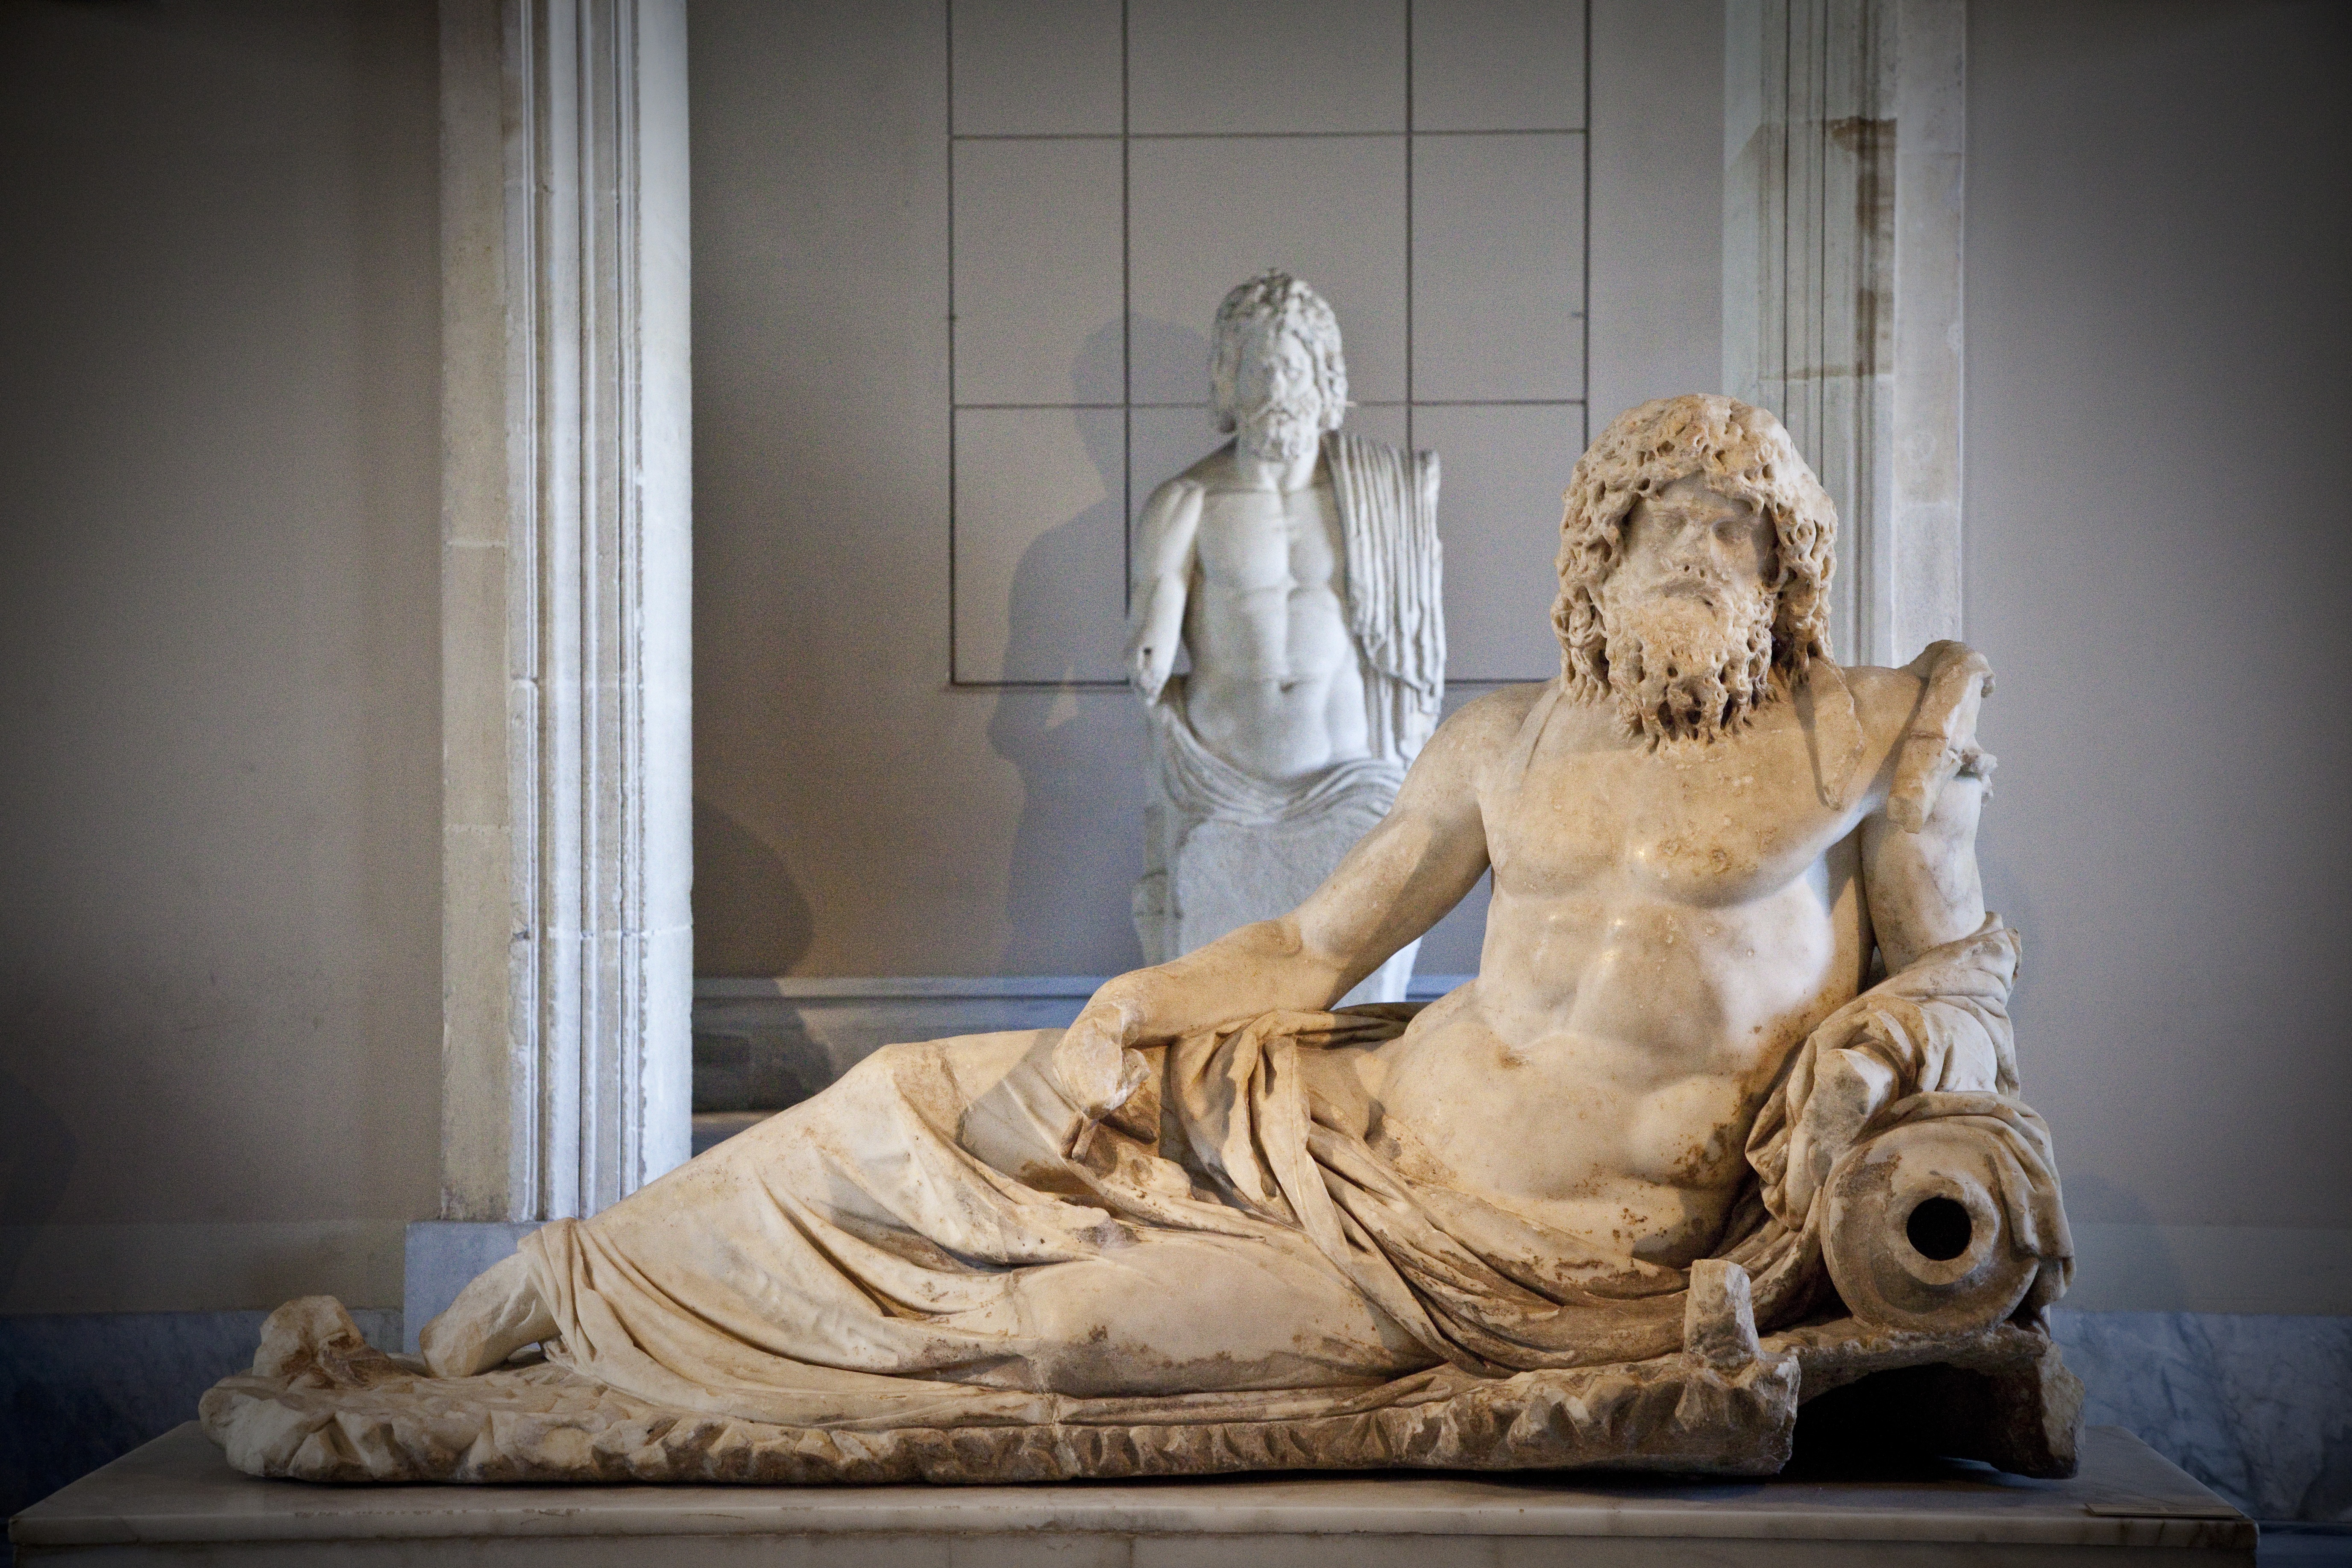
architecture, wood, old, stone, monument, statue, ancient, muscular, sculpture, art, figure, creativity, temple, civilization, marble, beauty, archeology, culture, heritage, custom, tourist attraction, carving, naked, body, tradition, nelson, legend, goddess, masterpiece, mythology, yap bilim, madurai, the famous, usagi, untangle, myths, previous, piece s, anan, ball bearings, ancient history, human positions